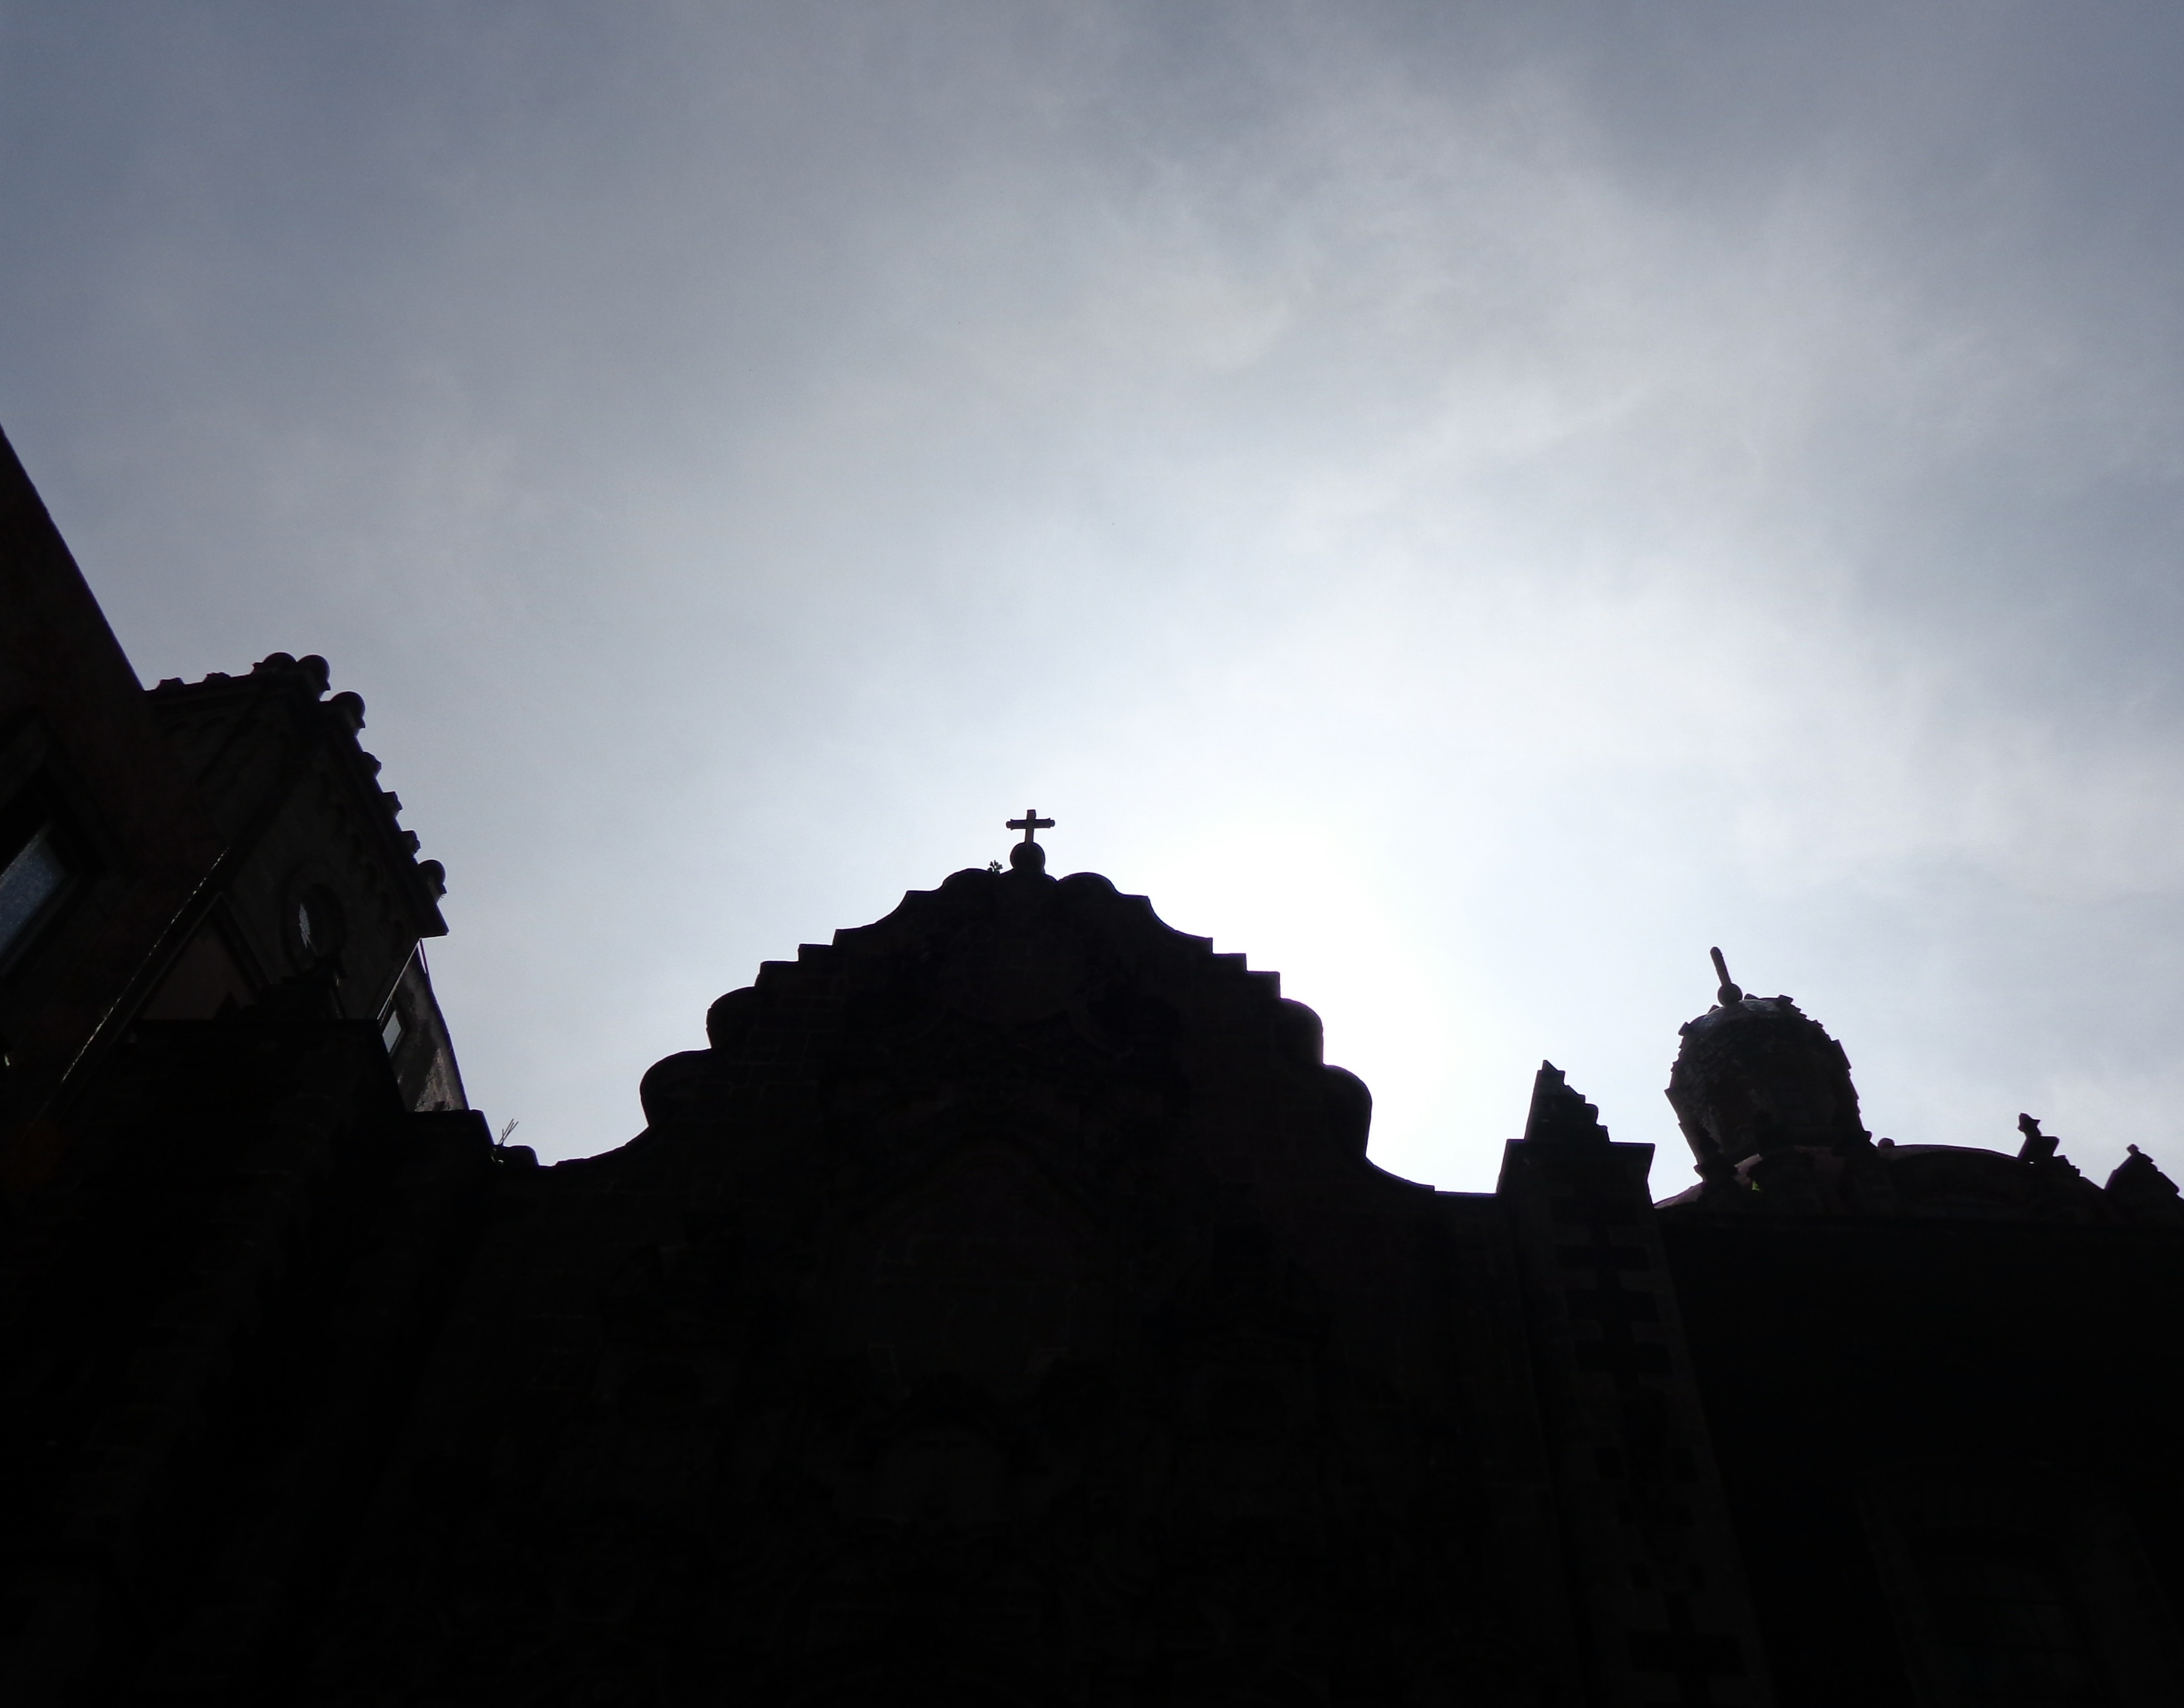
silhouette, mountain, cloud, sky, sunset, sunlight, morning, hill, monument, dusk, evening, darkness, temple, atmosphere of earth